Roger Robb

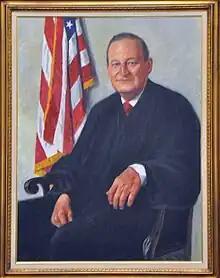

Roger Robb (July 7, 1907 – December 19, 1985) was a United States circuit judge of the United States Court of Appeals for the District of Columbia Circuit, anti-communist, and trial attorney. He served as special counsel to an Atomic Energy Commission hearing that led to revocation of J. Robert Oppenheimer's security clearance in 1954.